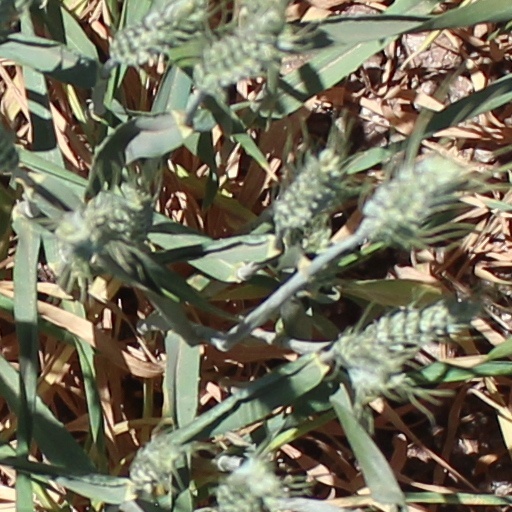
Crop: wheat